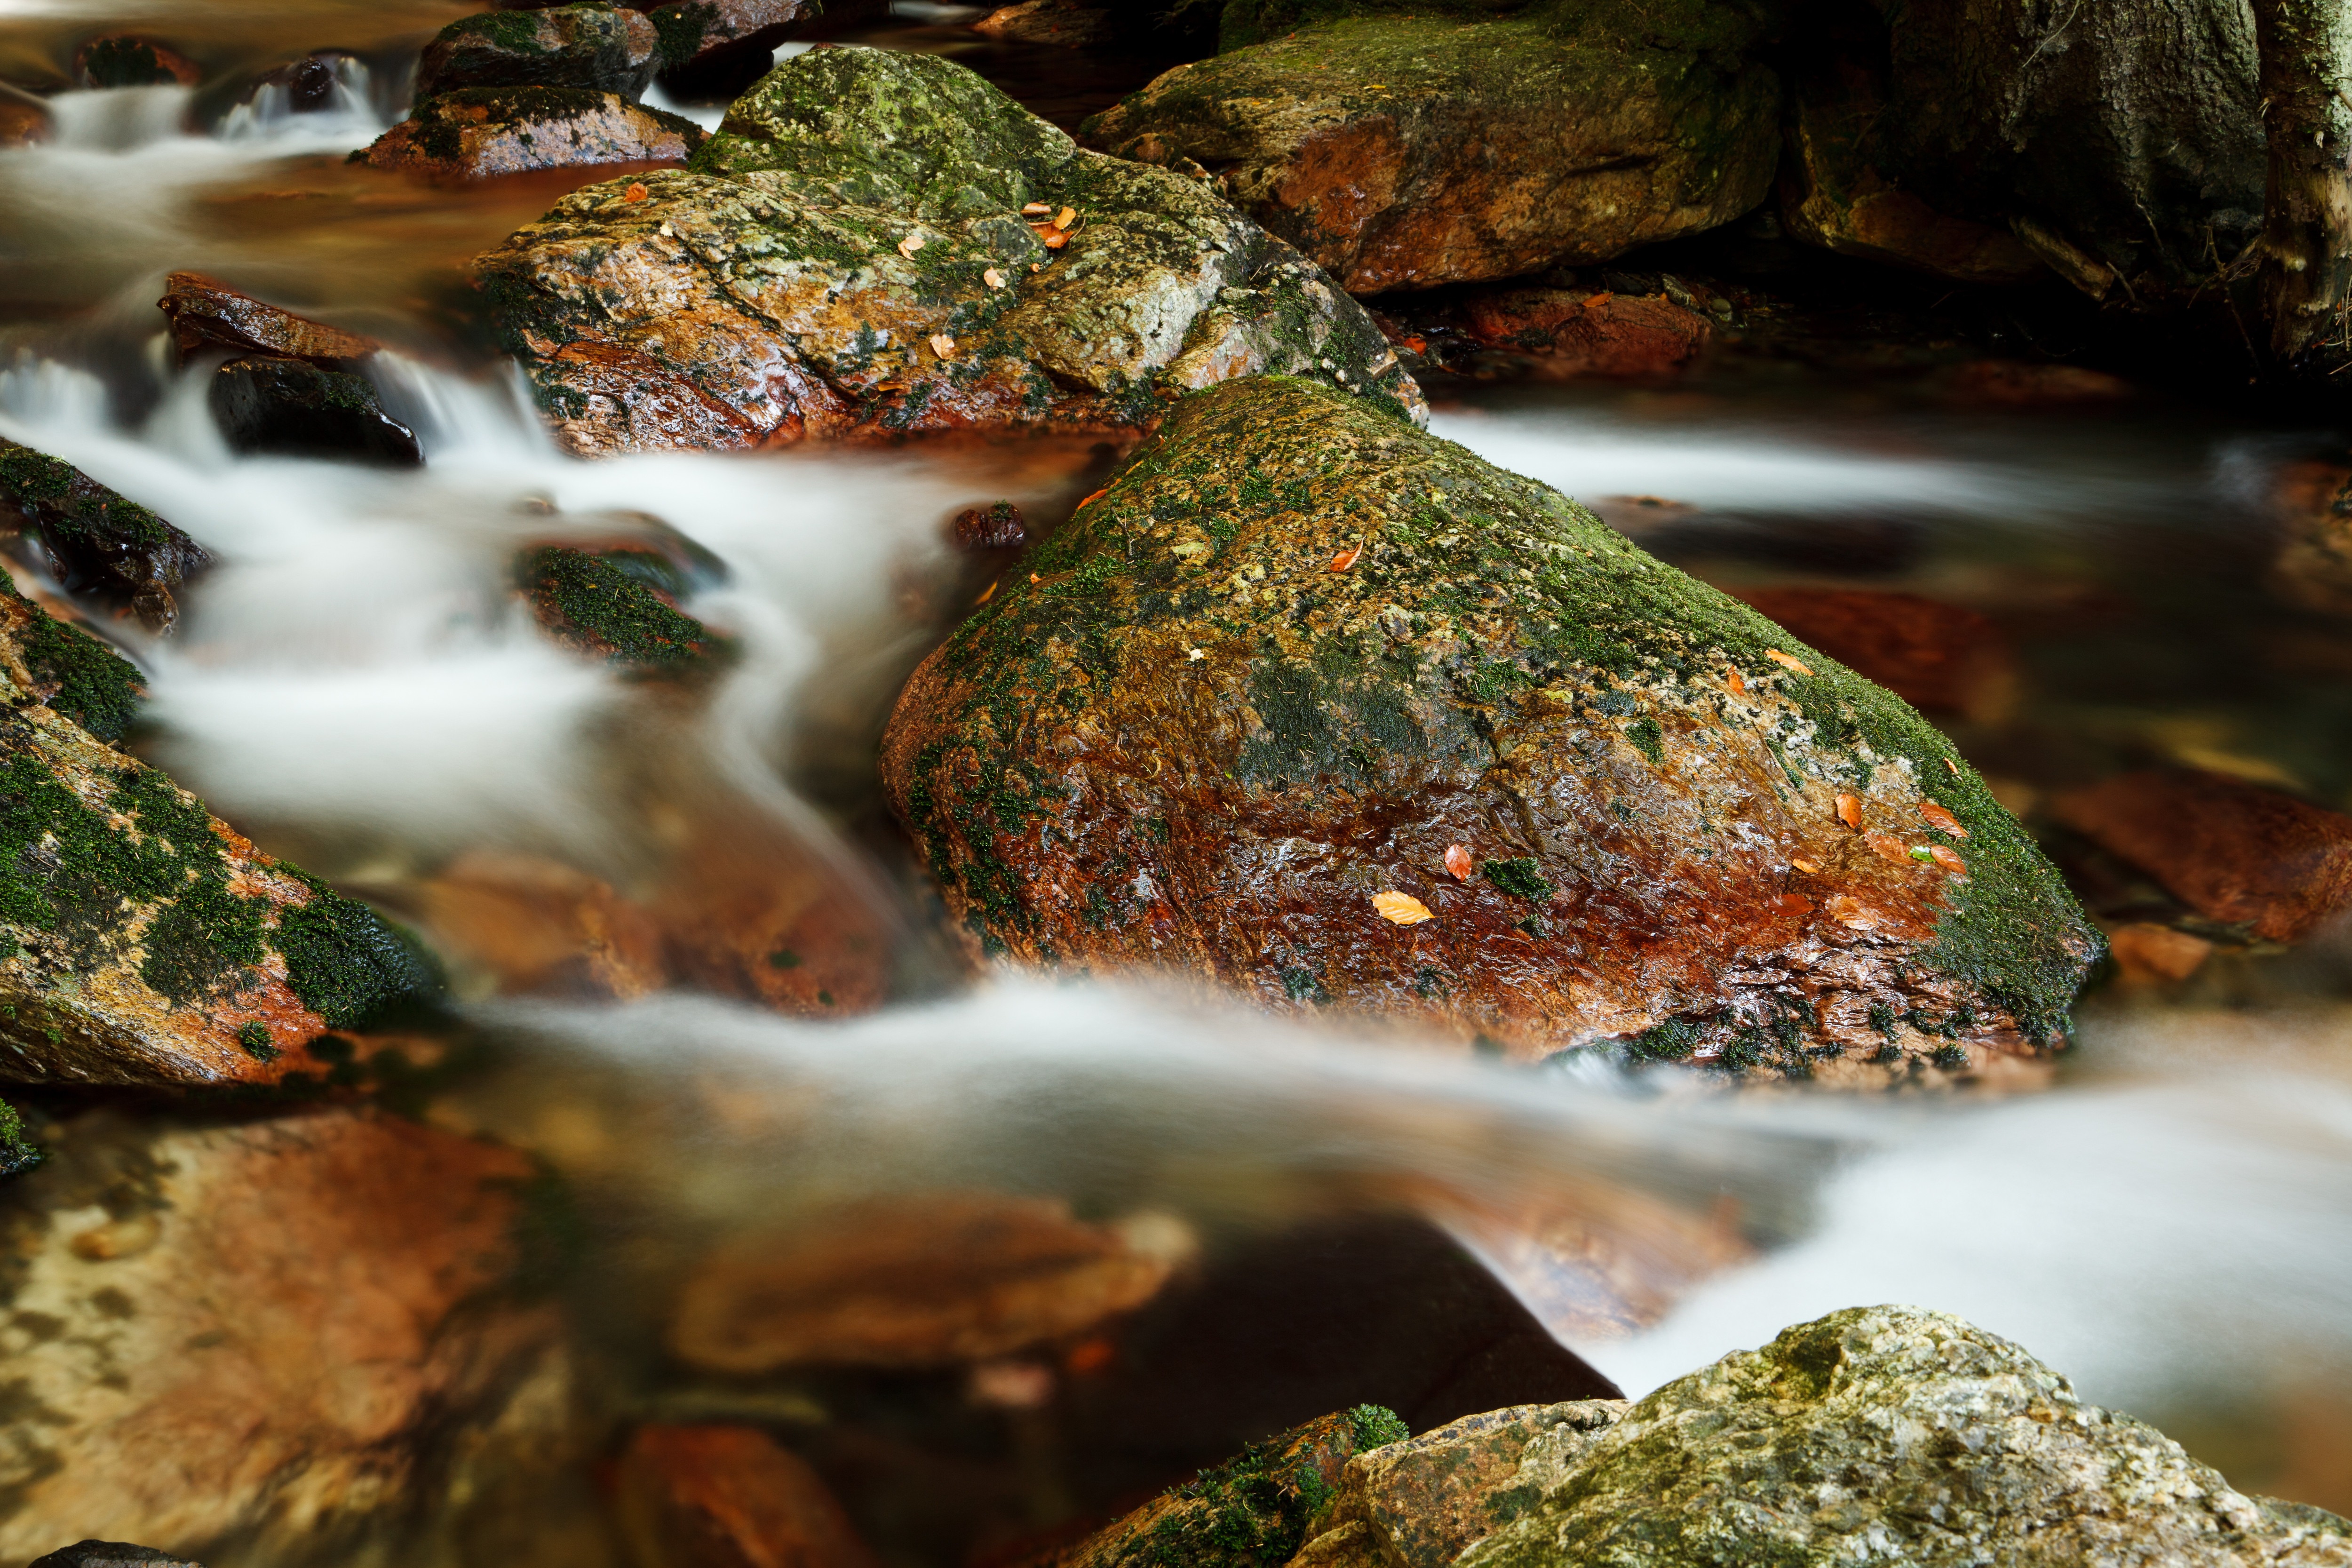
water, nature, forest, rock, waterfall, blur, leaf, fall, running, river, stone, moss, motion, wildlife, stream, green, flow, cascade, flowing, smooth, autumn, blurred, flora, fauna, close up, habitat, water feature, macro photography, natural environment